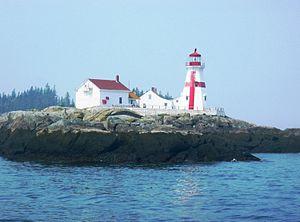
Cet article recense les lieux patrimoniaux du comté de Charlotte inscrit au répertoire des lieux patrimoniaux du Canada, qu'ils soient de niveau provincial, fédéral ou municipal.